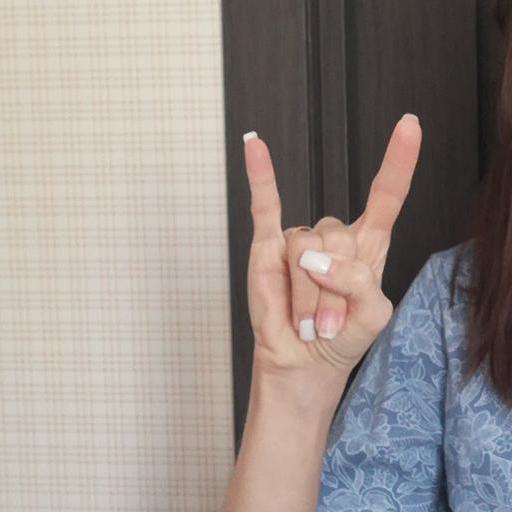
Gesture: rock